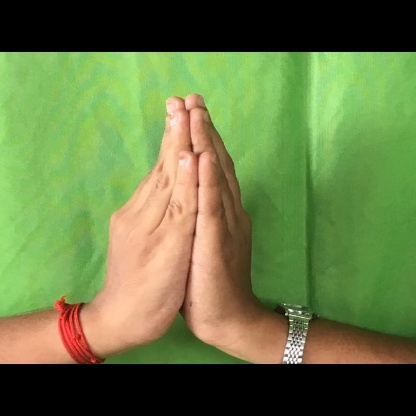
Mudra: Anjali